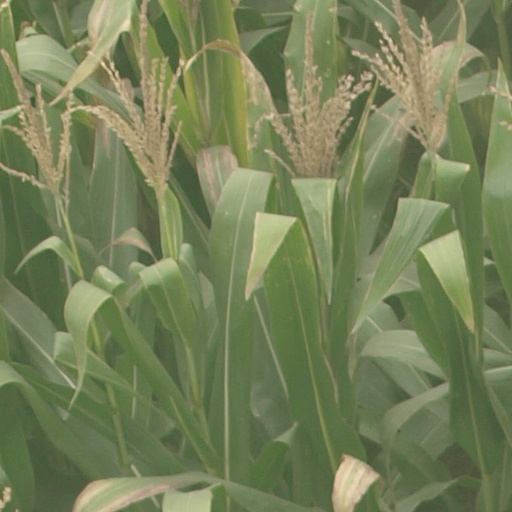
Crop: maize; corn